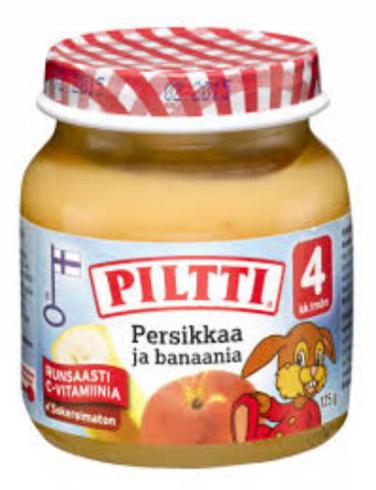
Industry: Food